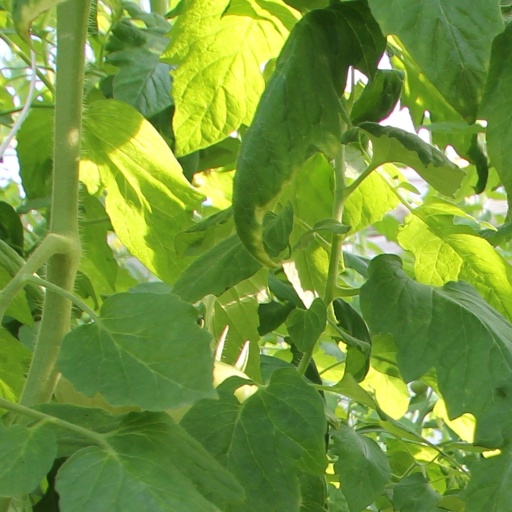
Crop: tomato